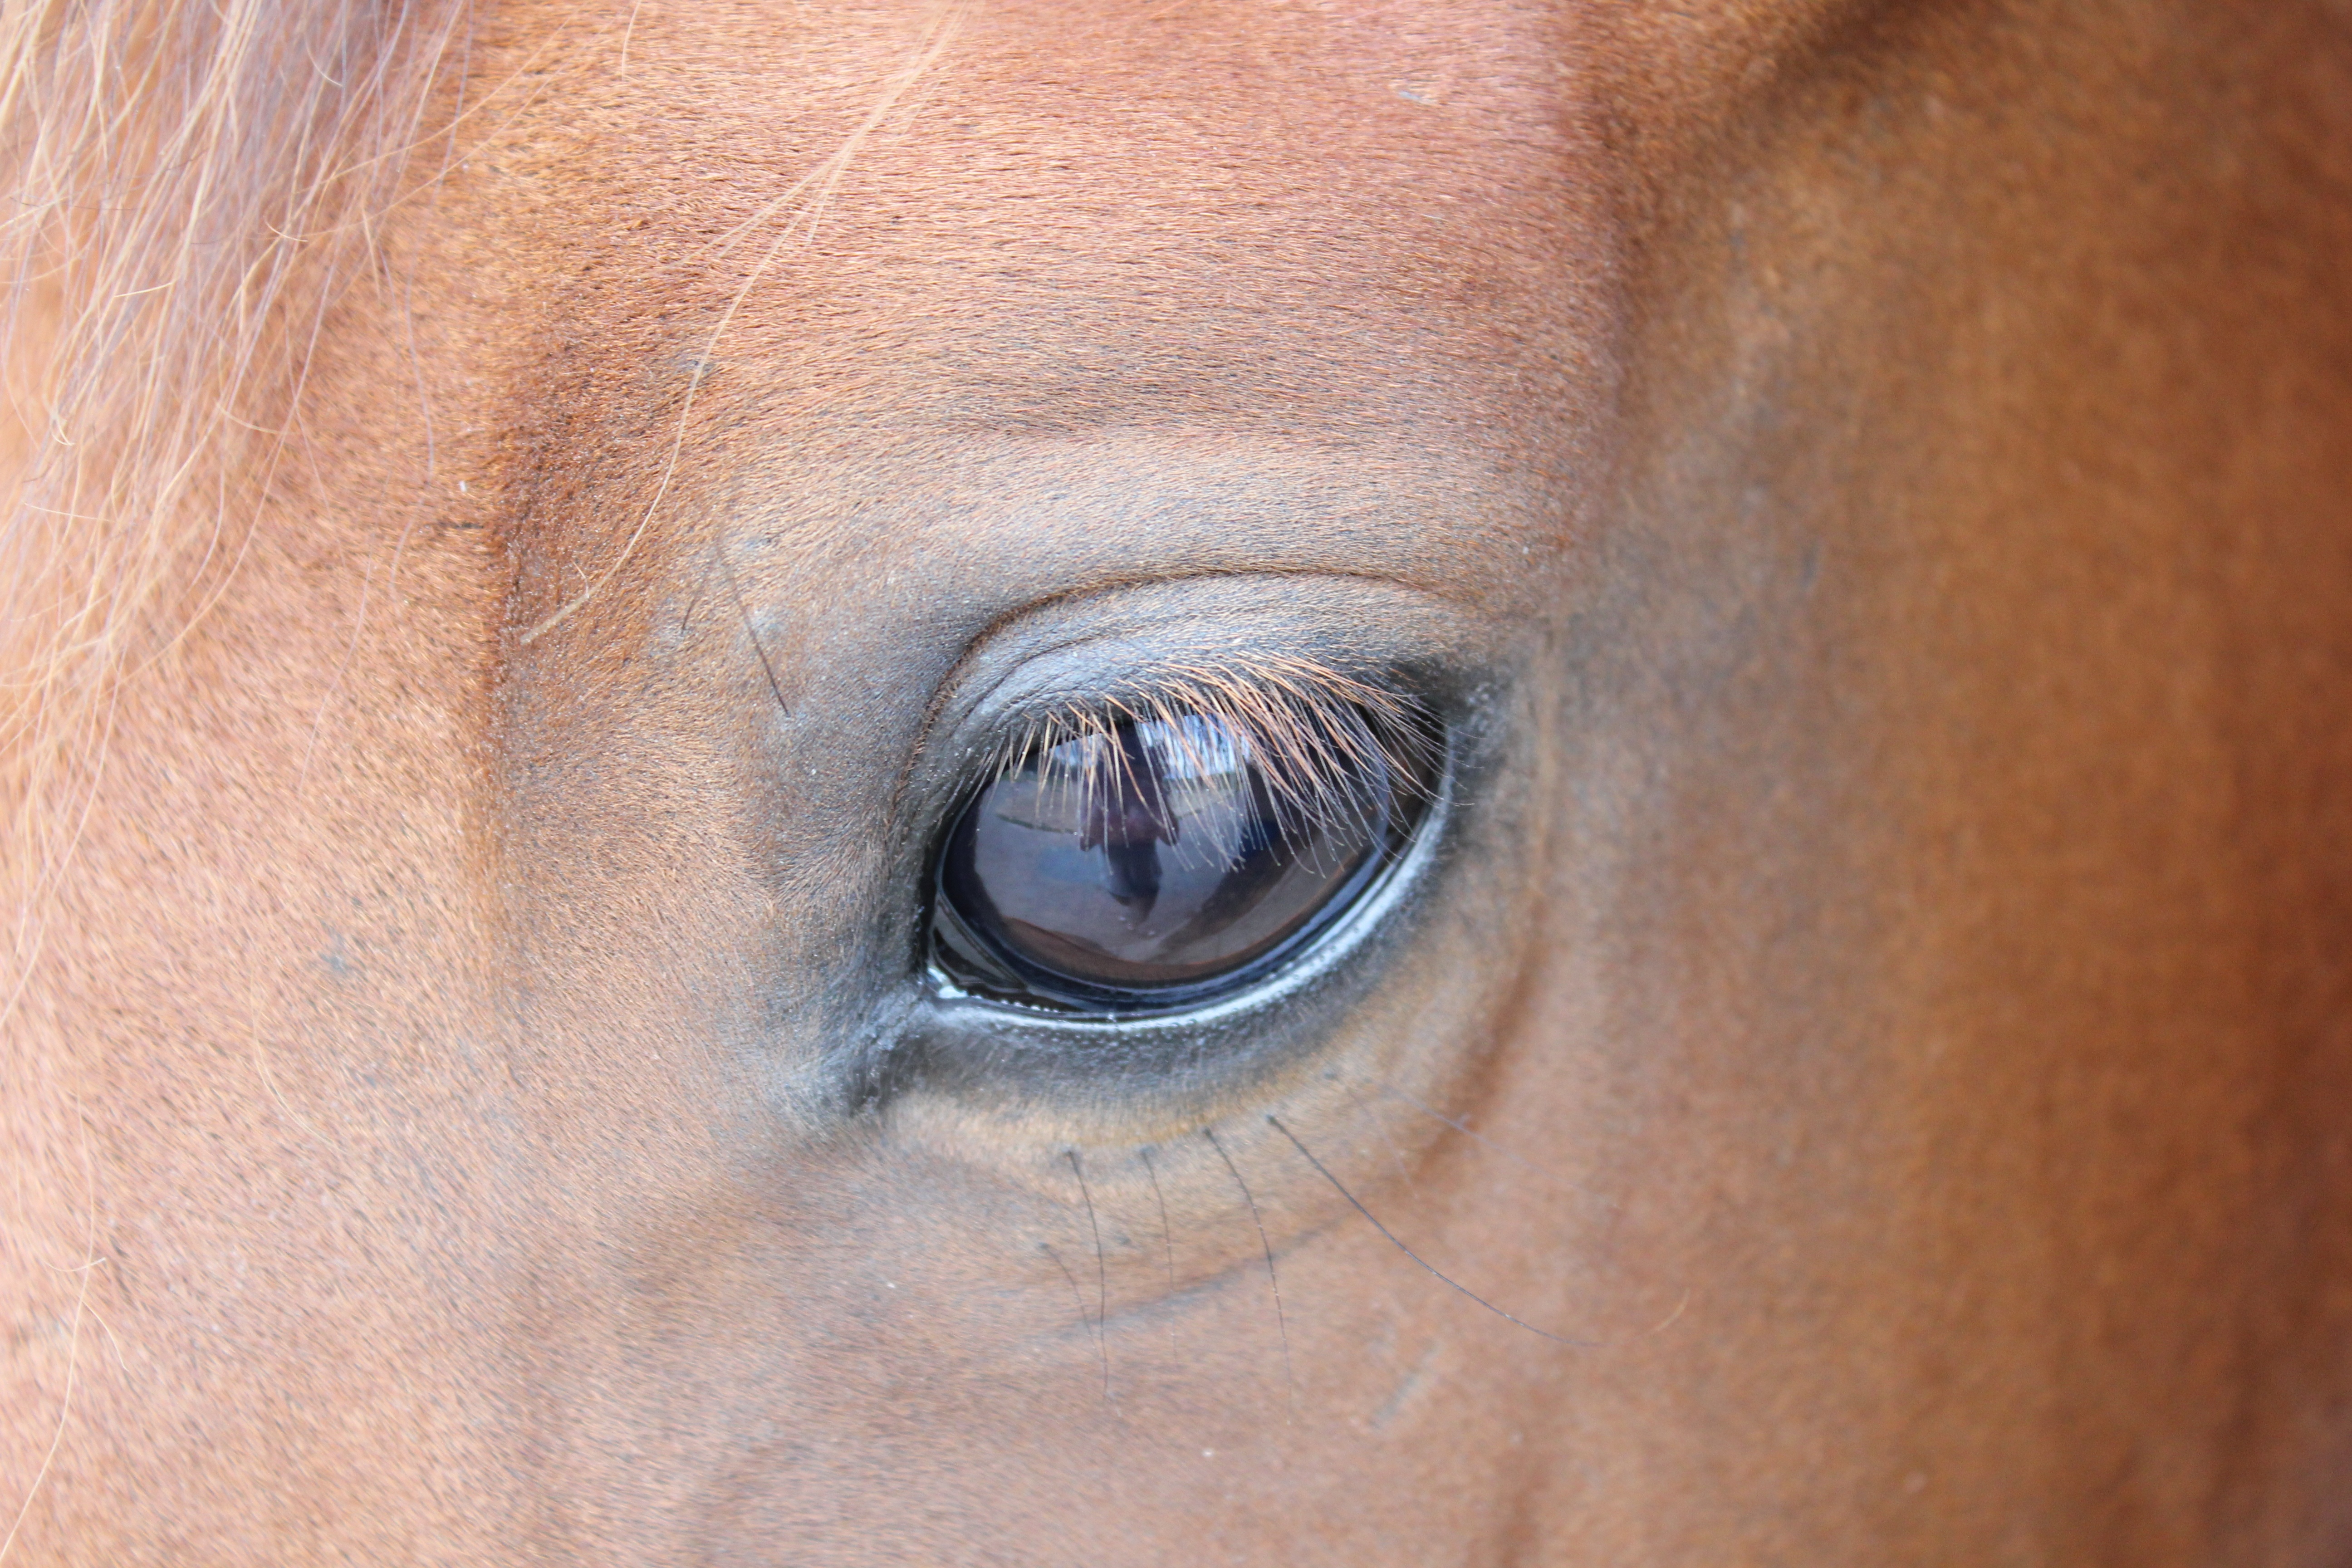
photography, animal, color, horse, brown, blue, wrinkle, eyebrow, eyelash, close up, human body, face, nose, cheek, eye, head, skin, mare, beauty, organ, horse head, gentle, eyelashes, horse eye, forehead, brown horse, arabs, eyelash extensions